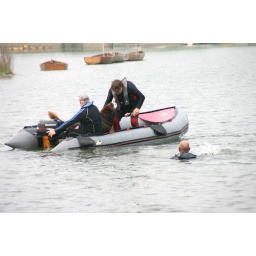
Newfoundland water rescue dogs in training at Fairlop waters